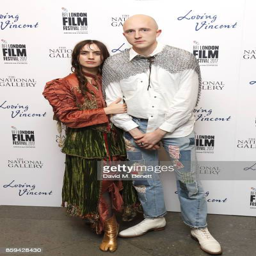
person and guest attend the uk premiere during festival